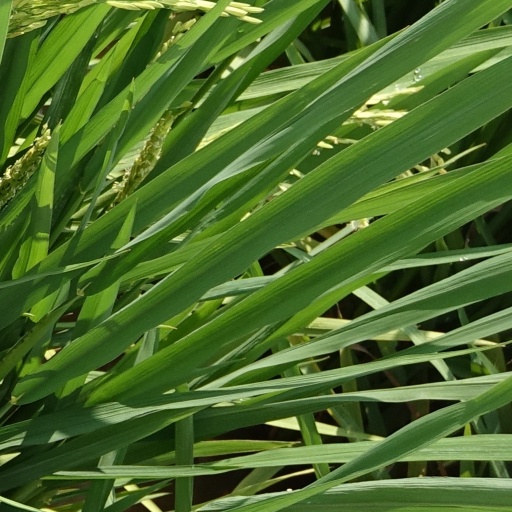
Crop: rice